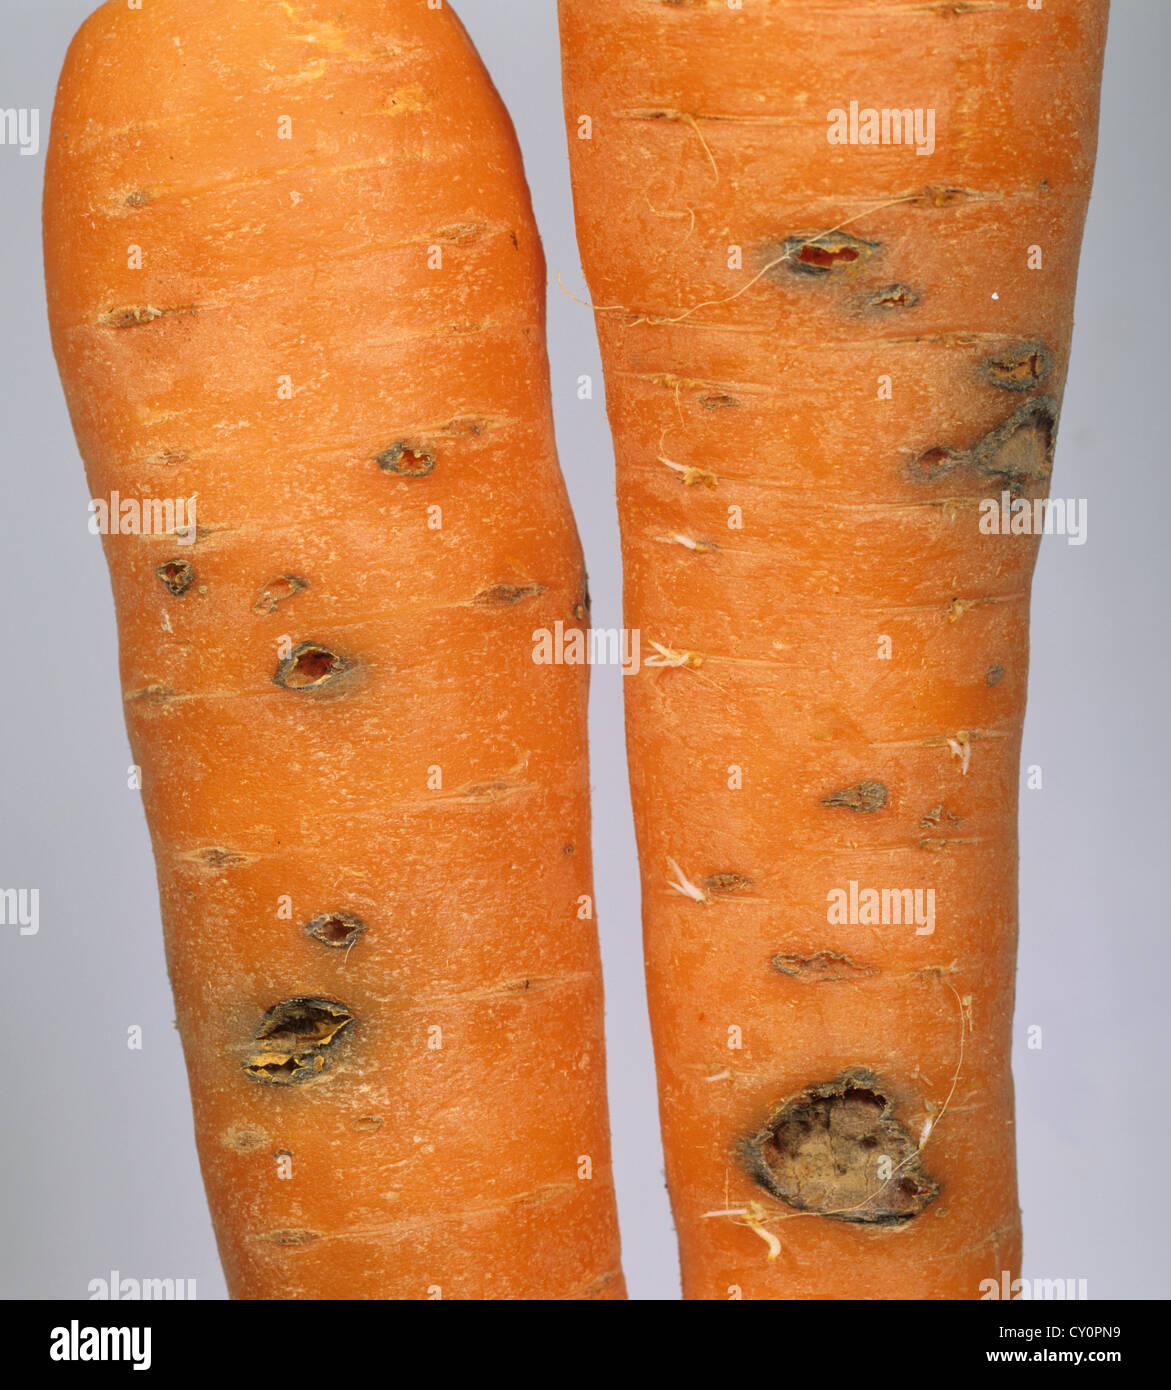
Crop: unknown
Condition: carrot_carrot_cavity_spot